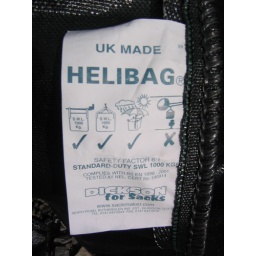
There were loads of these huge bags containing rocks all over the hillside. Quality.